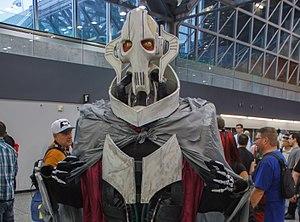
General Grievous cropped
La liste des personnages encyclopédiques de Star Wars recense les noms et les biographies simplifiées des principaux personnages présentés dans des encyclopédies consacrées à l'ensemble de la saga cinématographique et entièrement ou en grande partie centrées sur la présentation des personnages comme les Dossiers Officiels Star Wars, Les Héros de la saga de Simon Beecroft, l’Ultimate Star Wars de Ryder Windham ou L'encyclopédie des personnages de Beecroft et Hidalgo. Les personnages non présentés dans ces encyclopédies, même s'ils sont considérés par certains comme importants, sont exclus du recensement.